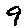
Label: 9